Tanya Watson

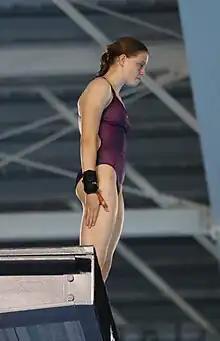
Watson in 2018

Tanya Watson (born 24 December 2001) is a diver who represents Ireland and specialises in the 10m platform. She competed in the women's 10 metre platform event at the 2019 World Aquatics Championships. In 2021, she became the first Irish female diver to qualify for and compete in the Olympic Games. In 2022, she also became the first female diver to quality for and represent Team NI in the Commonwealth Games.